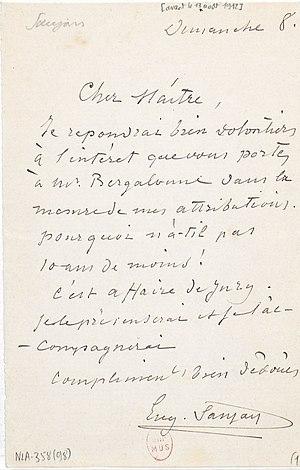
Lettre d'Eugène Sauzay à Jules Massenet (sans date)
Charles Eugène Sauzay, né le 14 juillet 1809 à Paris et mort dans la même ville le 24 janvier 1901, est un violoniste, compositeur et musicographe français.